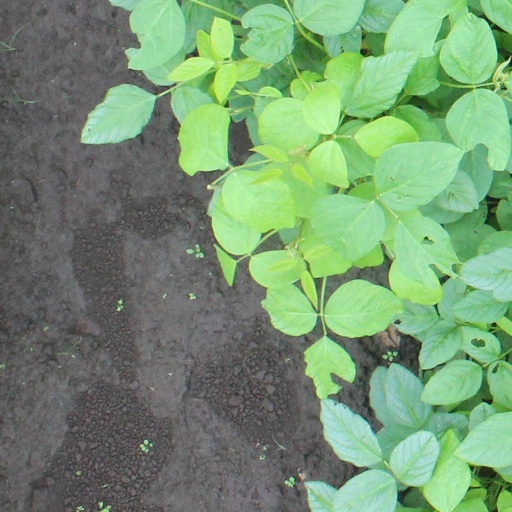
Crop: soybean